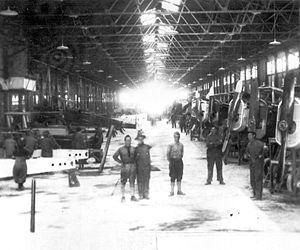
L'Airco DH.4 est un biplan biplace de bombardement de jour britannique de la Première Guerre mondiale. C'est aussi le seul avion construit aux États-Unis à avoir participé à la Première Guerre mondiale.